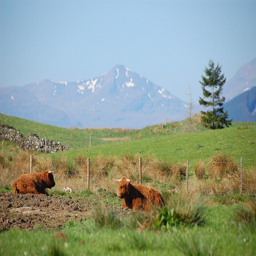
A group of cows sitting in front of a fence near a mountain.
Bulls sitting in a field near a fence with the mountains in the background.
there are two brown cows laying in the grass
Two cows lie in a field with a mountain in the background.
Two cows are lying down in a field.